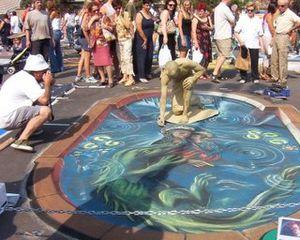
Madonnaro est un nom originaire de l'Italie du centre, dérivé de Madonna, qui désigne un artiste de rue qui produit à l'aide de craies colorées, à même le pavé des rues et des places, des tableaux essentiellement d'inspiration religieuse, copies de grands maîtres ou non.